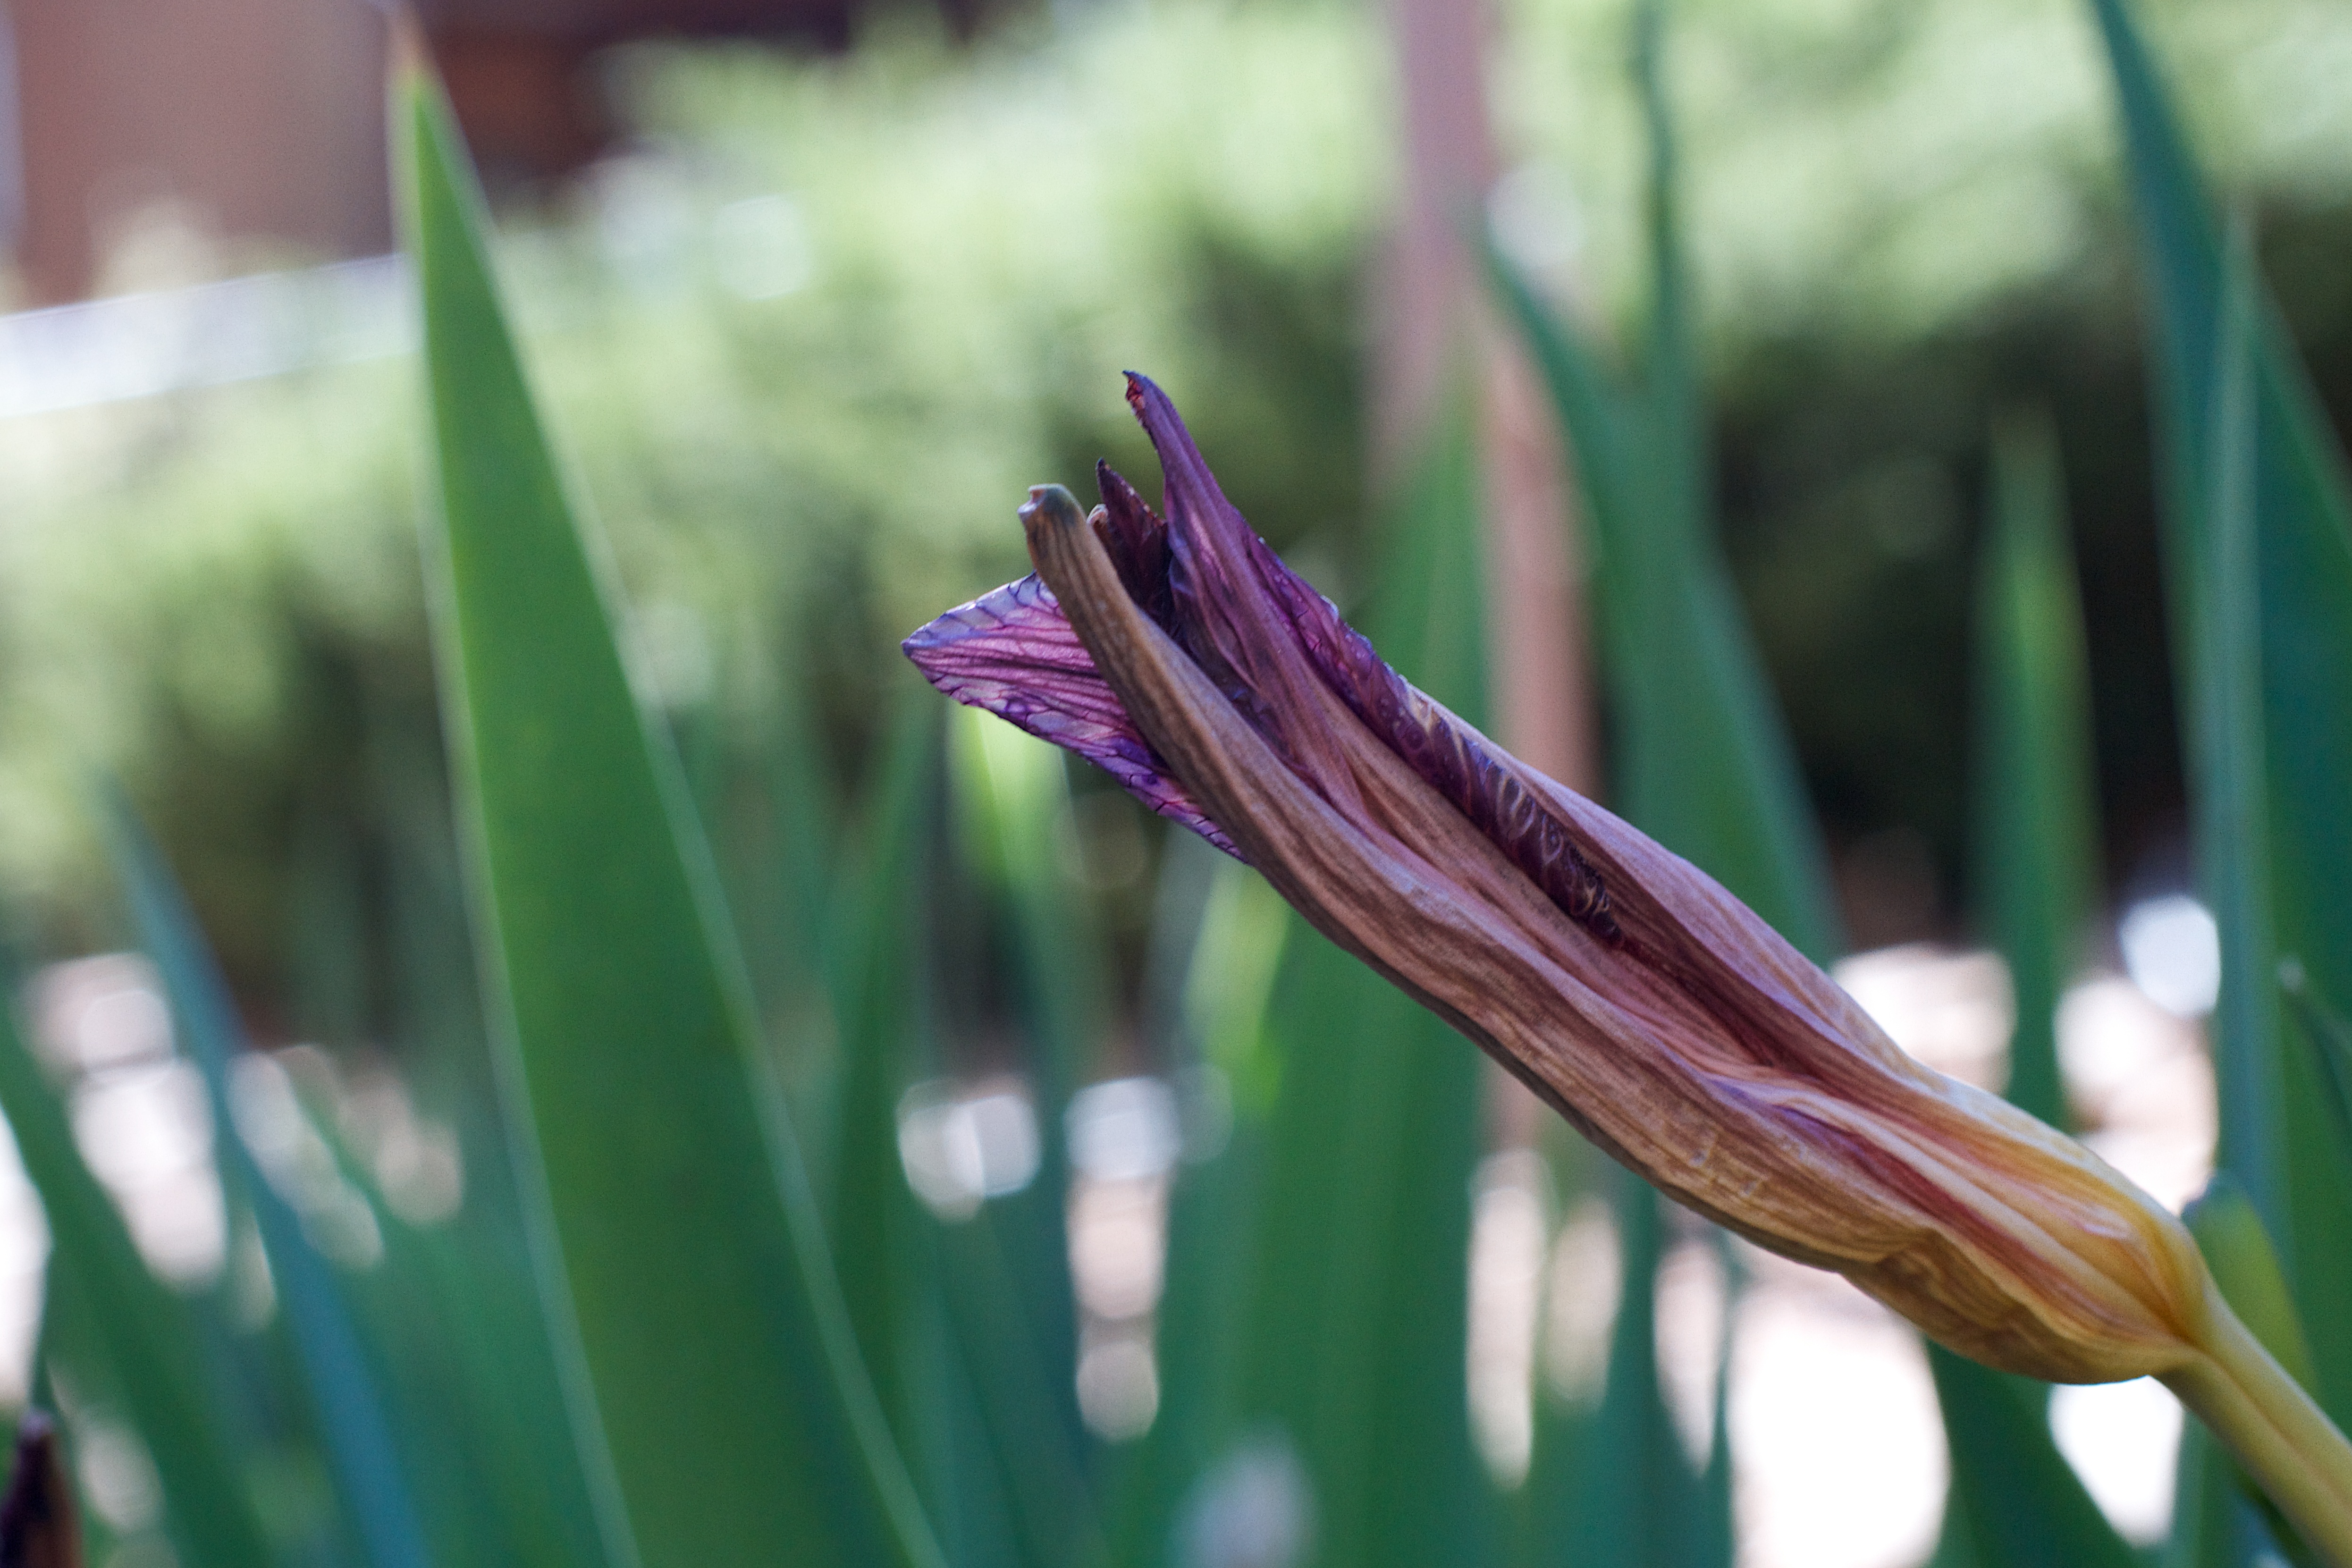
nature, grass, plant, leaf, flower, green, botany, flora, close up, bud, macro photography, flowering plant, grass family, plant stem, land plant